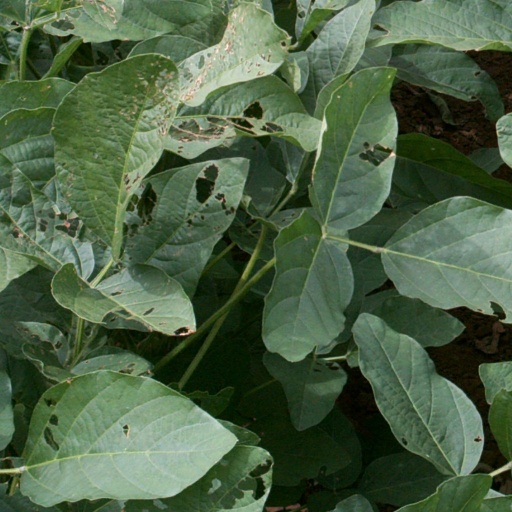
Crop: soybean